Grantchester Grind

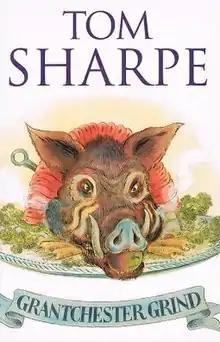
First edition cover

Grantchester Grind is a novel written by British novelist Tom Sharpe. It follows on from the story in "Porterhouse Blue" of the fictitious Porterhouse College, Cambridge.